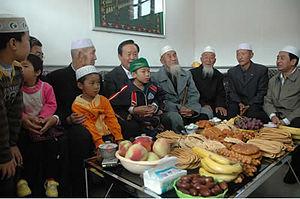
L'islam en Chine, est riche de son passé et de son héritage. L'Histoire de l'islam en Chine est des plus anciennes, remontant aux alentours de 650, lorsque Sa`d ibn Abi Waqqas est envoyé comme représentant auprès de l'empereur Tang Gaozong, durant le règne du calife Othmân ibn Affân. Le nombre de musulmans en RPC est estimé entre 30 et 80 millions suivant les sources. L'État communiste commence par lutter contre toutes les religions pendant les années 1950, puis les interdits pendant la Révolution culturelle avant de graduellement mettre en place un système de liberté sous contrôle avec l'arrivée de Deng Xiaoping au pouvoir. L'islam est géré par l'Association Islamique de Chine, une association étatique à laquelle doit s'affilier tout musulman.